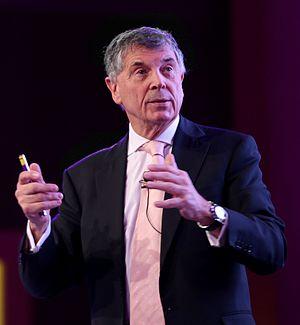
Patrick Vieira, né le 23 juin 1976 à Dakar, est un footballeur international français reconverti entraîneur.